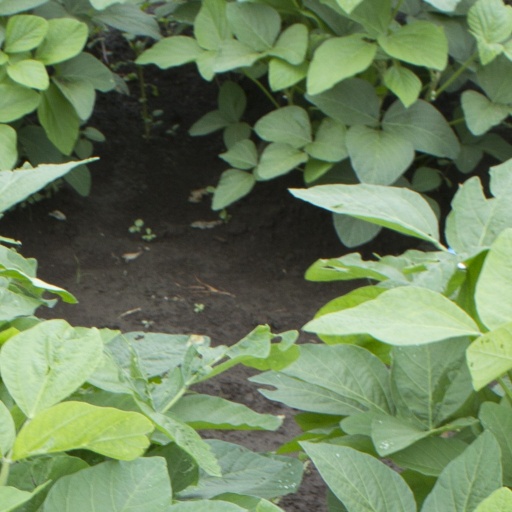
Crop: soybean